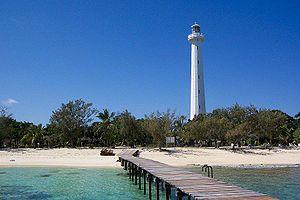
La Nouvelle-Calédonie a connu pendant longtemps, et encore aujourd'hui sous certains aspects, une activité touristique assez marginale malgré des atouts indéniables liés à la diversité de ses paysages, à l'importance de ses lagons, à son climat favorable ou à son fort aspect multiculturel.
Nouméa, principale ville portuaire de Nouvelle-Calédonie, est le chef-lieu de cette collectivité d'outre-mer française au statut spécifique et de la Province Sud, située sur une presqu'île de la côte sud-ouest de la Grande Terre.
Cette liste recense les phares et quelques-uns des feux balisant les côtes de France.